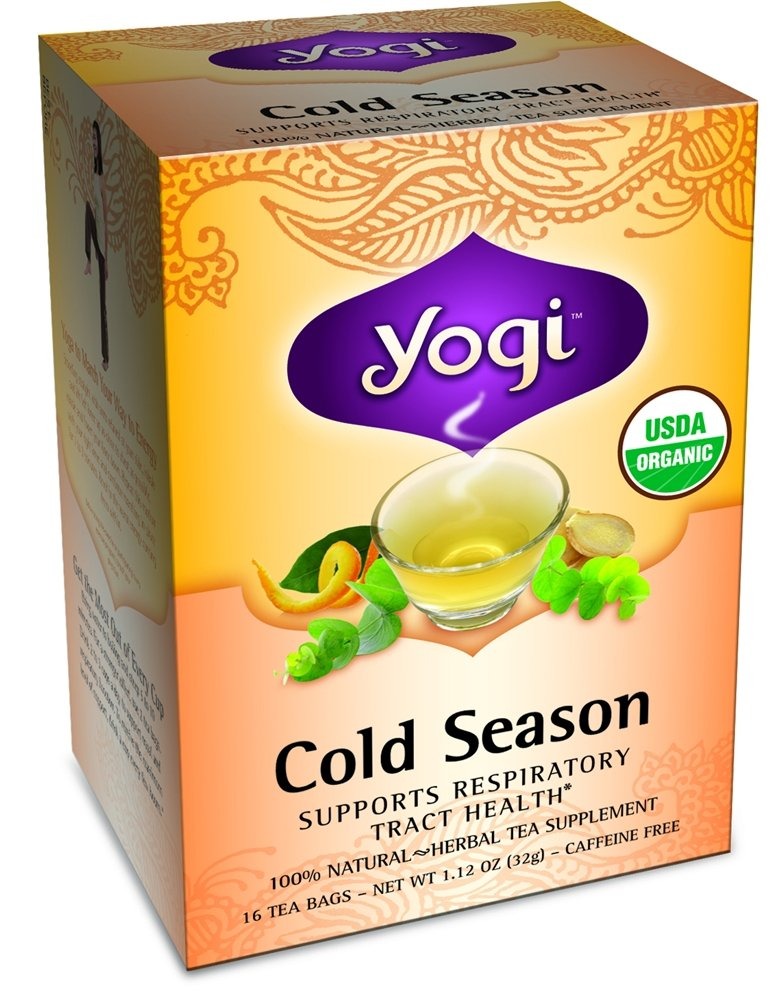
Item Name: Yogi Tea - Cold Season Tea,16 bag, 1.12 Ounce
Bullet Point 1: Serving Size - 1 tea bag
Bullet Point 2: Does Not Contain: Caffeine
Product Description: Grocery
Value: 1.0
Unit: Count

Price: 4.435